Daniyal Mirza

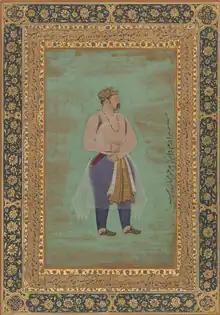

Daniyal Mirza (11 September 1572 – 19 March 1605) was a prince of the Mughal Empire who served as the Viceroy of the Deccan. He was the third son of the emperor Akbar and a half-brother of the emperor Jahangir.